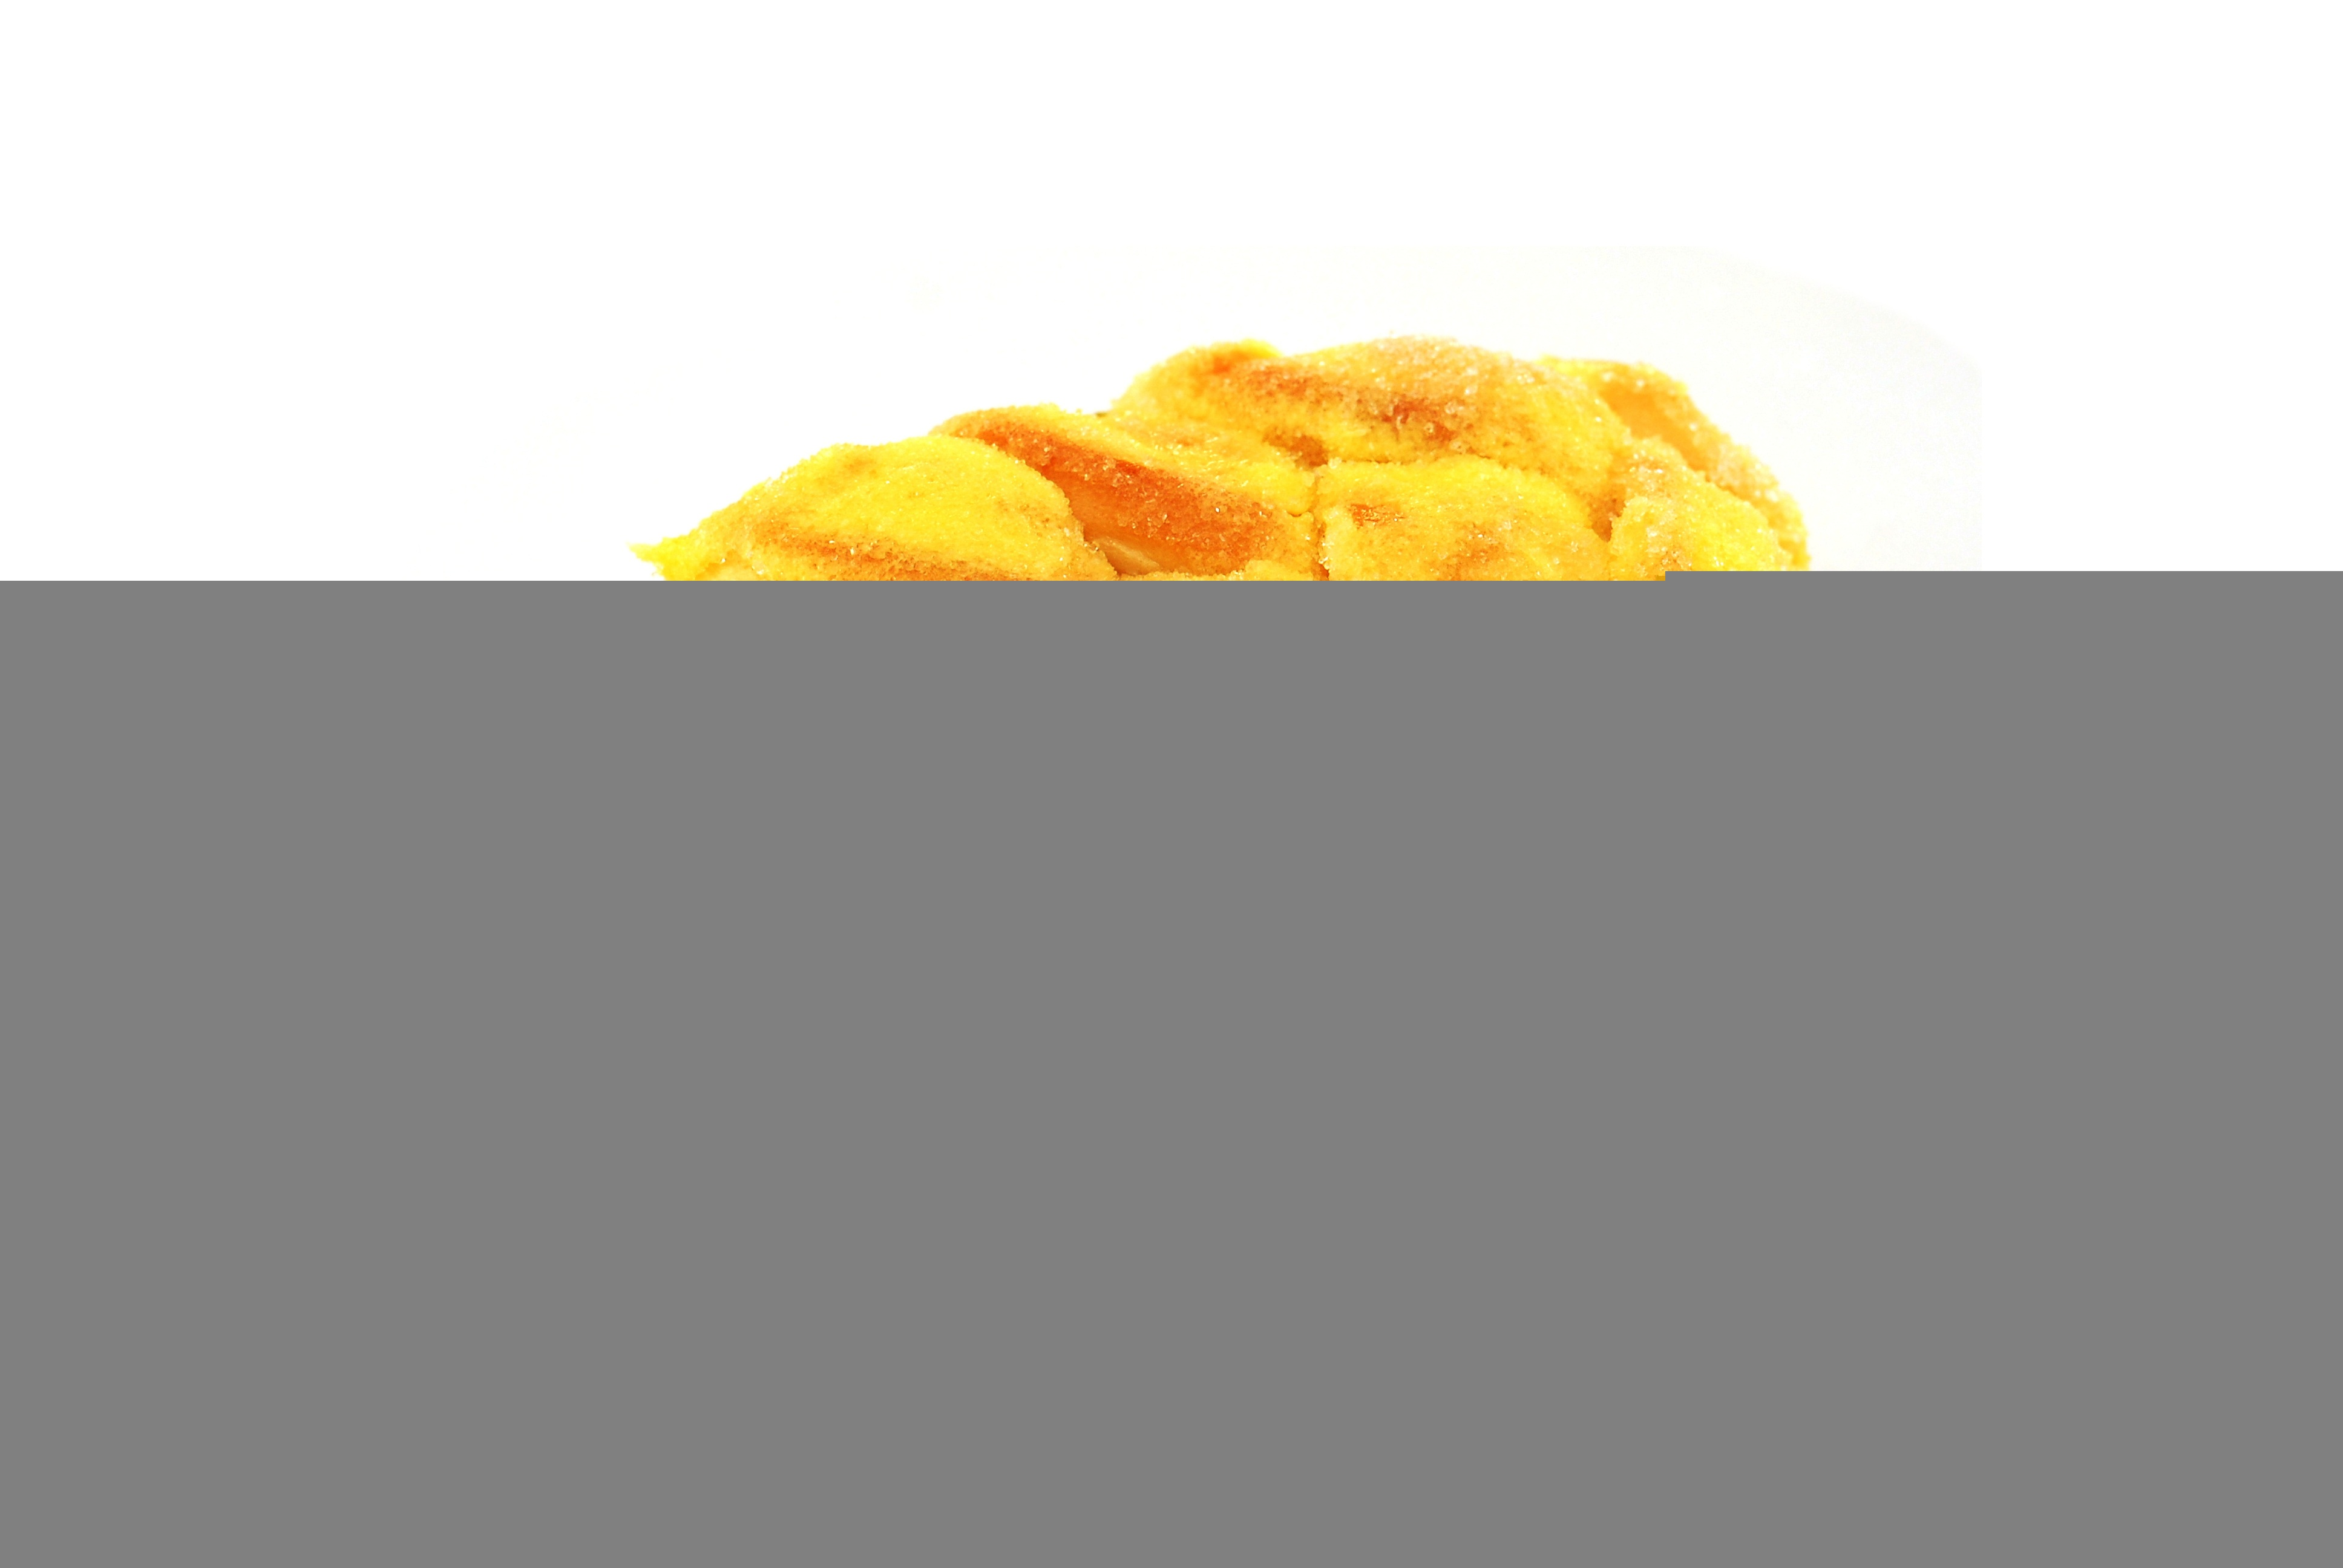
dish, meal, food, produce, breakfast, dessert, cuisine, bread, bakery, bun, asian food, sweets, baked goods, corn on the cob